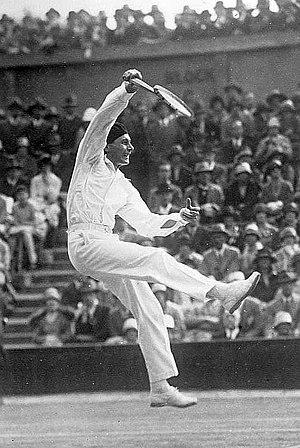
Les Internationaux de France, ou Tournoi de Roland-Garros, ou plus simplement Roland-Garros par métonymie, est un tournoi de tennis sur terre battue créé en 1925 et qui se tient annuellement depuis 1928 à Paris, dans le stade Roland-Garros. Il succède au Championnat de France créé en 1891. Organisé par la Fédération française de tennis, il se déroule sur la dernière semaine de mai et la première semaine de juin. Il est l'un des quatre tournois du Grand Chelem, le deuxième dans le calendrier après l'Open d'Australie en janvier. Suivent le tournoi de Wimbledon, dernière semaine de juin et première semaine de juillet, puis l'US Open en août. Dans le monde du tennis à majorité anglophone, le tournoi est aussi connu sous le nom de French Open depuis 1968, première année de l'ère Open.
Le Tennis club de Paris, également connu sous le nom du TCP, est un club de tennis créé en 1895 à Paris.
Biarritz est une commune française située dans le département des Pyrénées-Atlantiques en région Nouvelle-Aquitaine, dans le Sud-Ouest de la France. Bordée par l'océan Atlantique, la ville dispose d'une façade maritime longue de 4 kilomètres, dans le creux du golfe de Gascogne, à moins de 25 kilomètres de la frontière avec l'Espagne.
Jean Laurent Robert Borotra, né le 13 août 1898 à Biarritz et mort le 17 juillet 1994 à Arbonne, est un joueur de tennis et homme politique français. Surnommé « le Basque bondissant », il est l'un des « Quatre Mousquetaires » qui se sont notamment illustrés avec l'équipe de France en Coupe Davis dans les années 1920 et 1930.